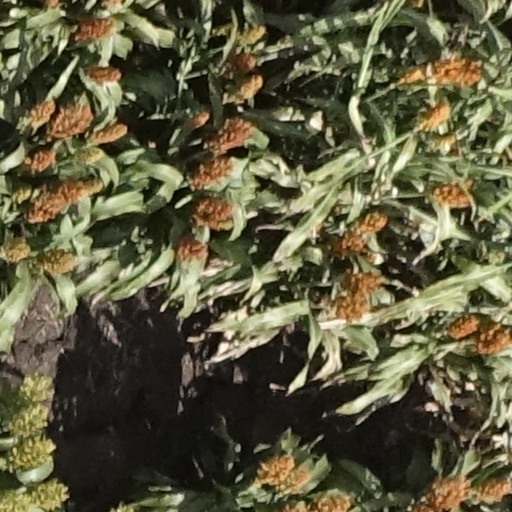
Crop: sorghum